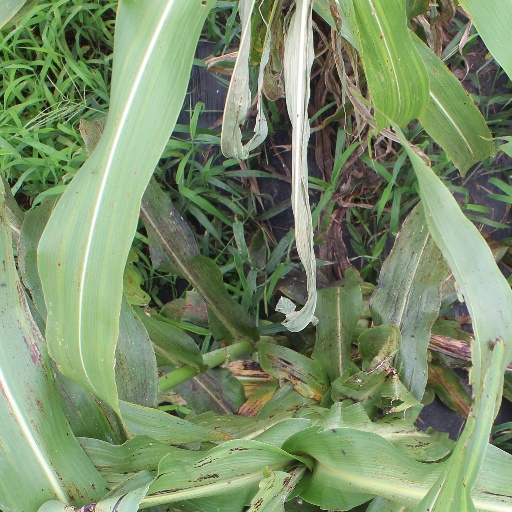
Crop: sorghum